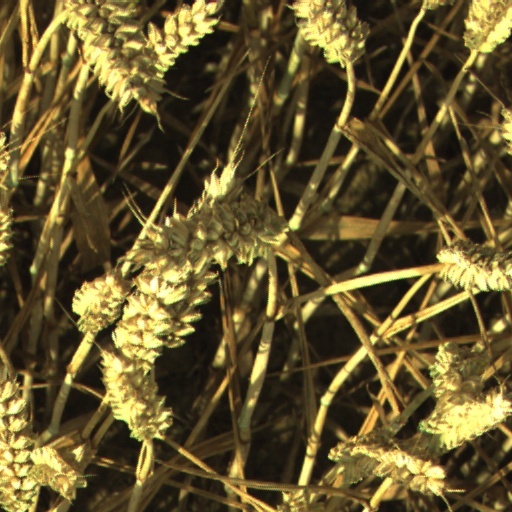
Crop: wheat